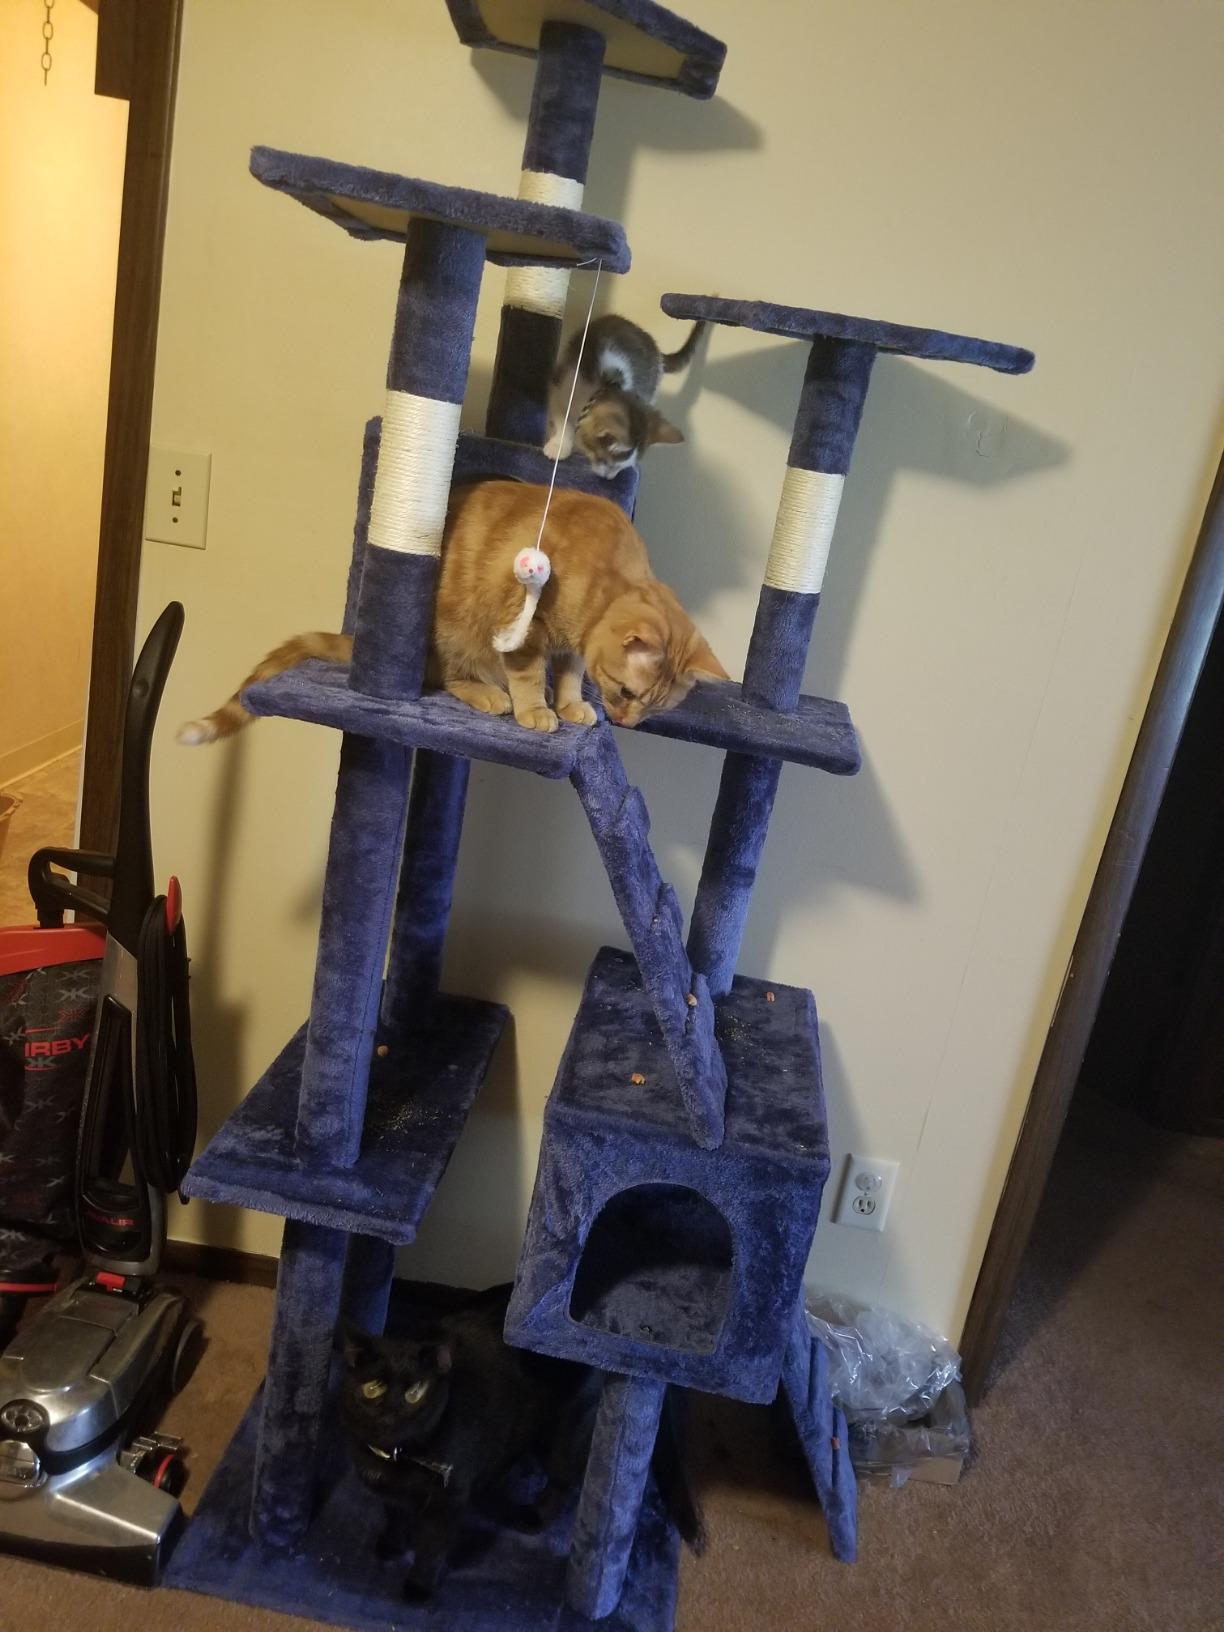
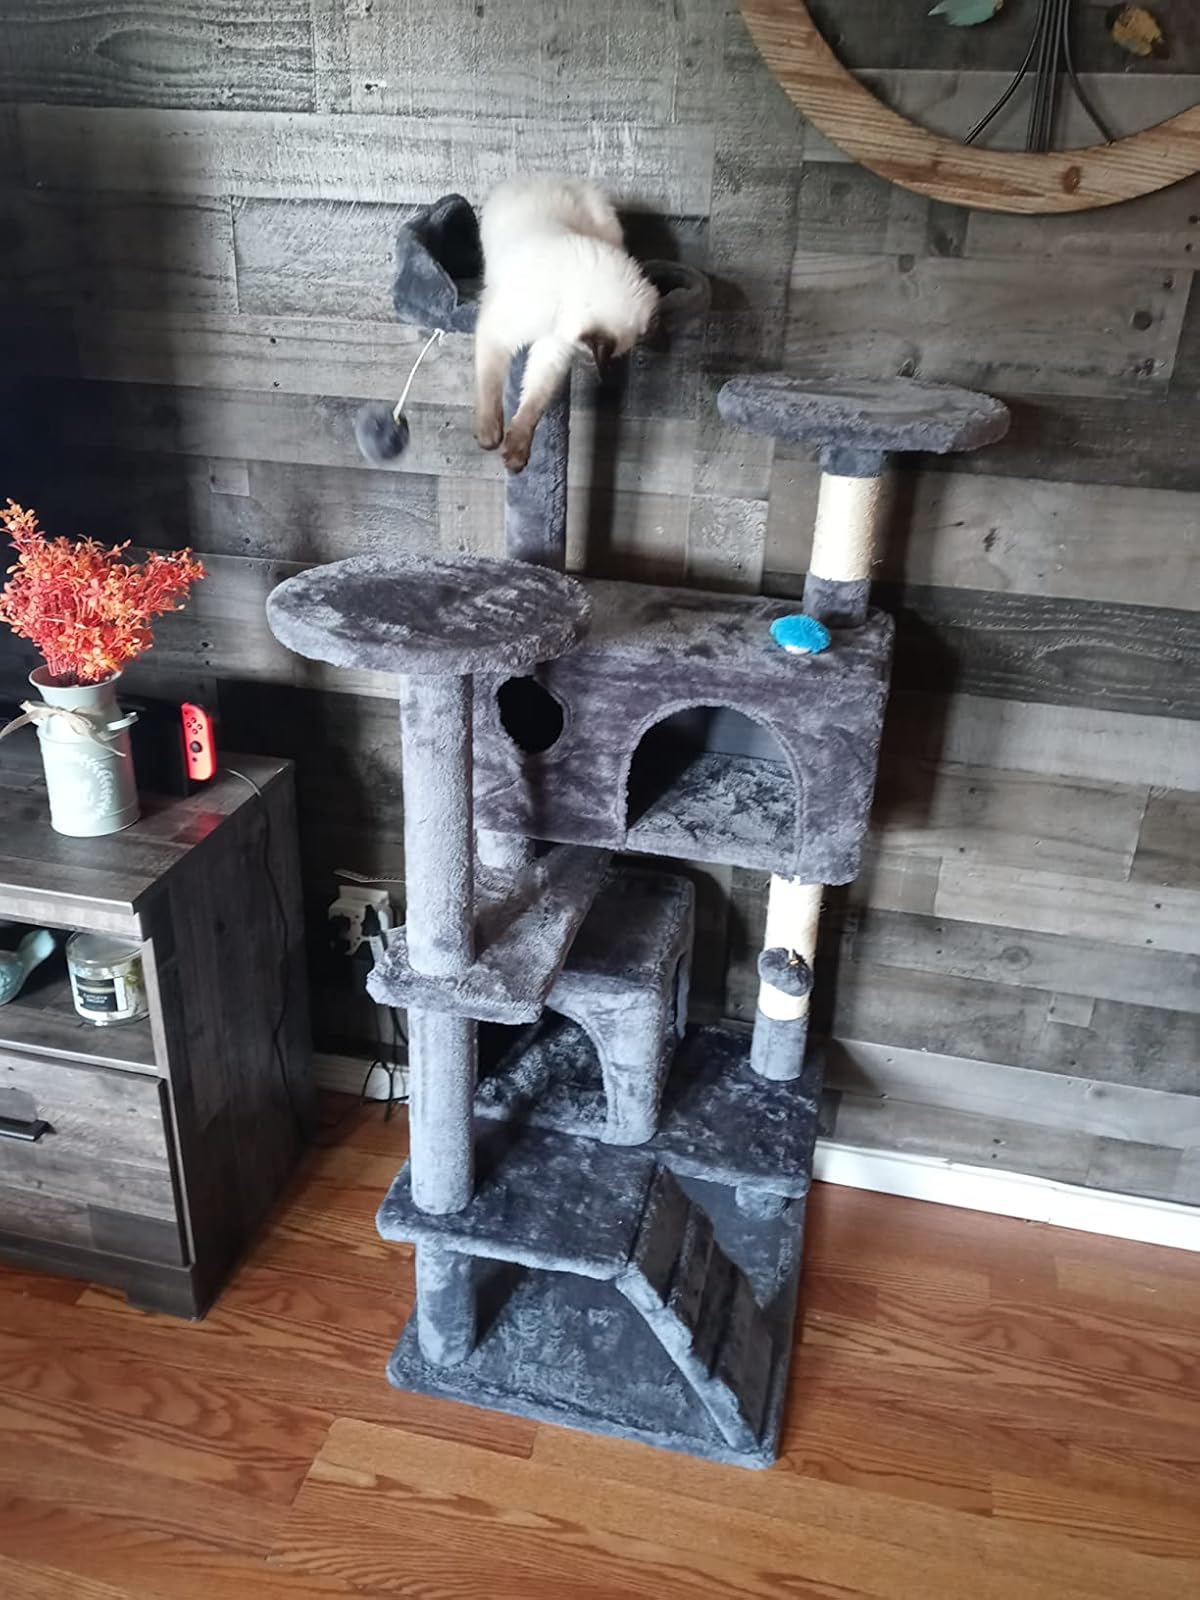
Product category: items_cat tree
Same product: no